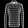
Label: Shirt